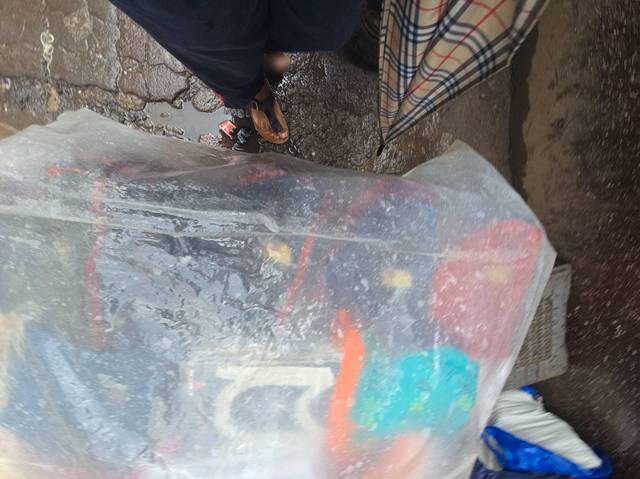
Region: India
Coordinates: 19.218, 73.087